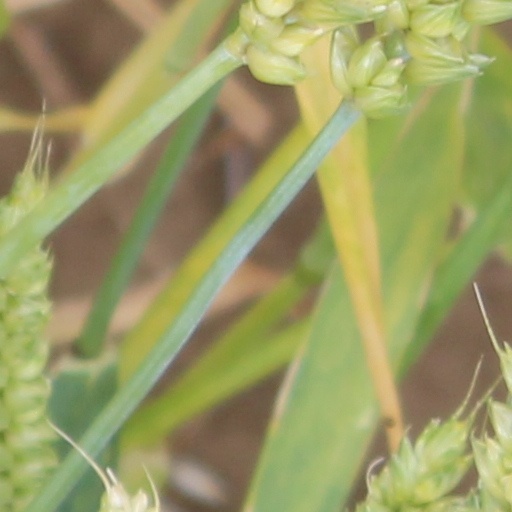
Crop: wheat